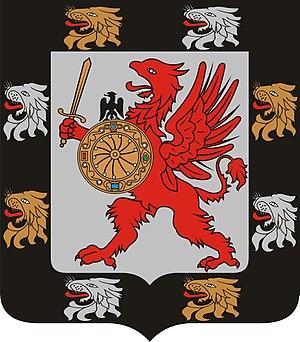
L'Association de la famille Romanov est une organisation créée en 1979, réunissant des membres de la famille Romanov descendant en ligne directe du tsar Paul Iᵉʳ de Russie. L'organisation est présidée de 1989 à 2014 par le prince Nicolas Romanovitch de Russie.